1873 Alpago earthquake

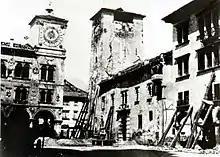
Main square of Belluno after the earthquake

The earthquake struck at 4:29 a.m. on 29 June 1873, a day which was to be a local holiday celebrating Saint Peter and Saint Paul.